Morningside, Queensland

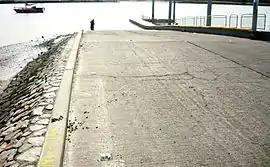
Morningside Boat Ramp

Morningside is a southside suburb in the City of Brisbane, Queensland, Australia. In the , Morningside had a population of 11,755 people.